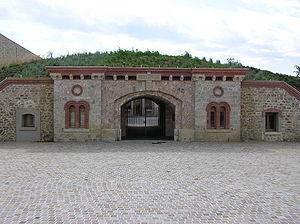
Le tourisme dans les Yvelines est fortement marqué par la présence du château de Versailles, qui est l'une des principales attractions touristiques de la France.
La Première Guerre mondiale a vu se multiplier la construction d'ouvrages militaires de fortification. La France en compte un grand nombre, ayant été le terrain principal des opérations de guerre.
Le département des Yvelines est une terre de tradition culturelle et littéraire. Dans les Yvelines, ce sont près de 800 associations, bénévoles, professionnels et collectivités territoriales qui œuvrent ensemble pour le développement culturel.
La batterie de Bouviers, située sur la commune de Guyancourt dans les Yvelines, est une ancienne batterie militaire construite en 1879 et occupée par l'armée jusqu’en 1932. À partir de 1933, elle est louée à la société Hispano-Suiza qui l'utilise comme usine et construit à sa périphérie des bâtiments industriels.